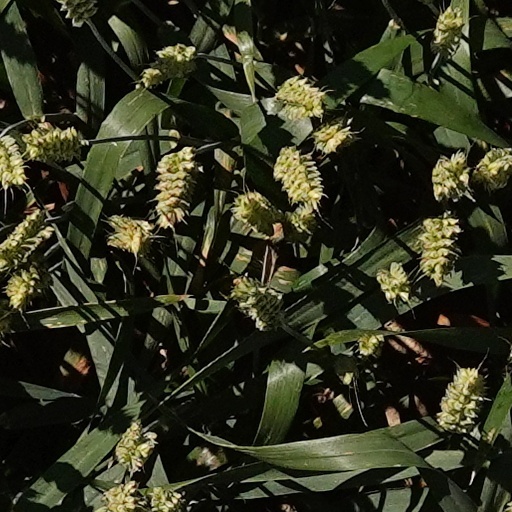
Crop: wheat